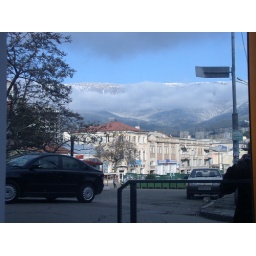
This is reflection in window of bank office